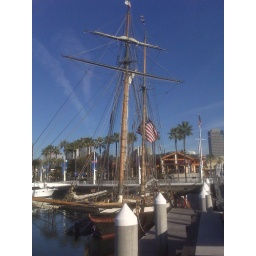
Old boat in long beach harbor